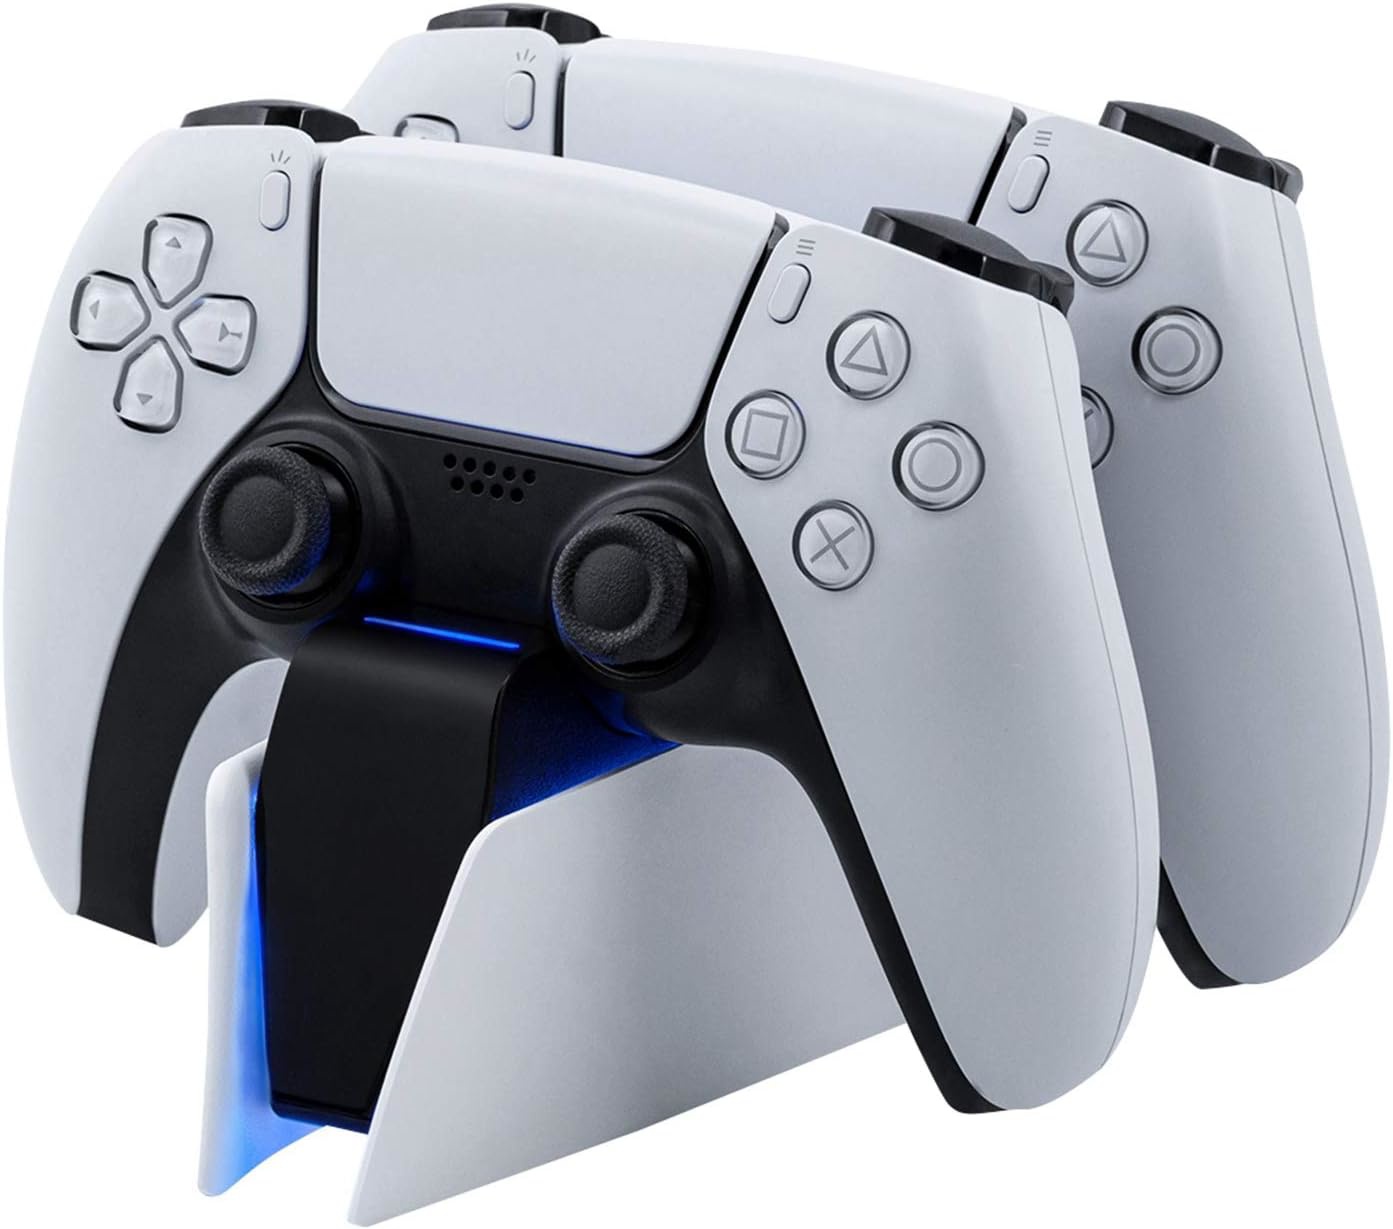
Mcbazel Dual USB Charger Staion for PS5 Controller Dualsense Controller Charging
eBay Mcbazel Dual USB Charger Staion for PS5 Controller DualSense Controller Charging Fast charging dual controller dock specially designed for PS5 DualSense controllers. Allow to charge two controllers simultaneously. Fully charge your two controllers within 2.5 hours. With LED charging indicators: Red light for charging and Blue light for fully charged. Easy identify the charging status. Keep your PS5 controller fully-charged and ready to game. Tri-protection function. Built-in multiple over-current, over-voltage and under-voltage ICs to protect your PS5 Controller. More safe and reliable. Powered by USB Type-C, PS5 console, PC or wall power source with DC5V/2A.
Brand: Blogs Online
Category: Electronics > Video Game Console Accessories > Charging Docks